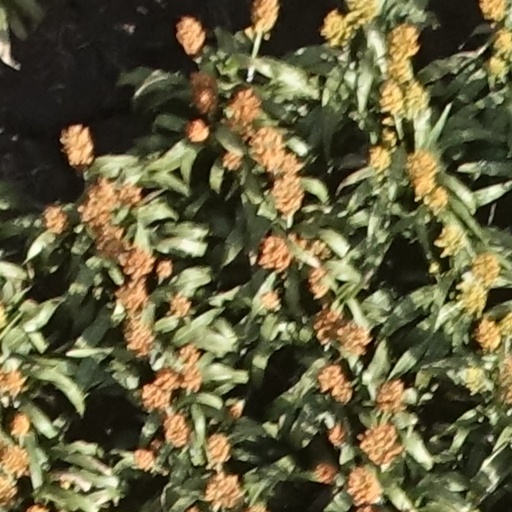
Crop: sorghum